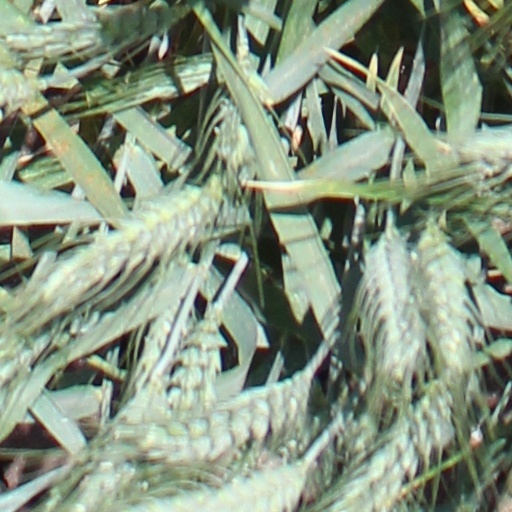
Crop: wheat